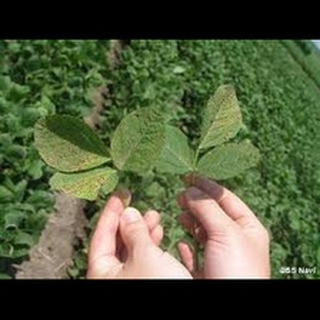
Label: wheat_tan_spot